Question: Please indicate a possible affordance area of the catch_frisbee that can be used for catching
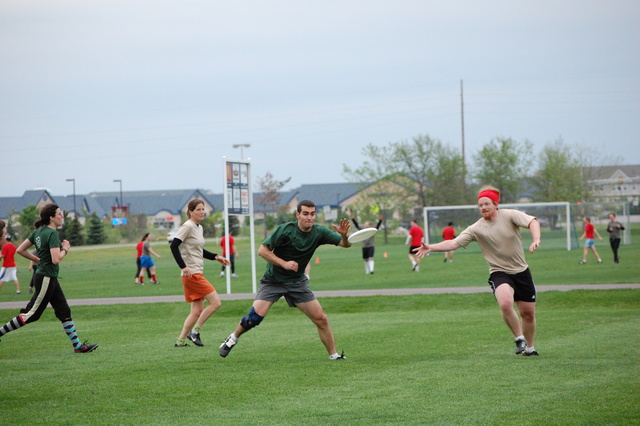
Answer: [341.5, 223, 380.5, 247]